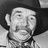
Emotion: happy